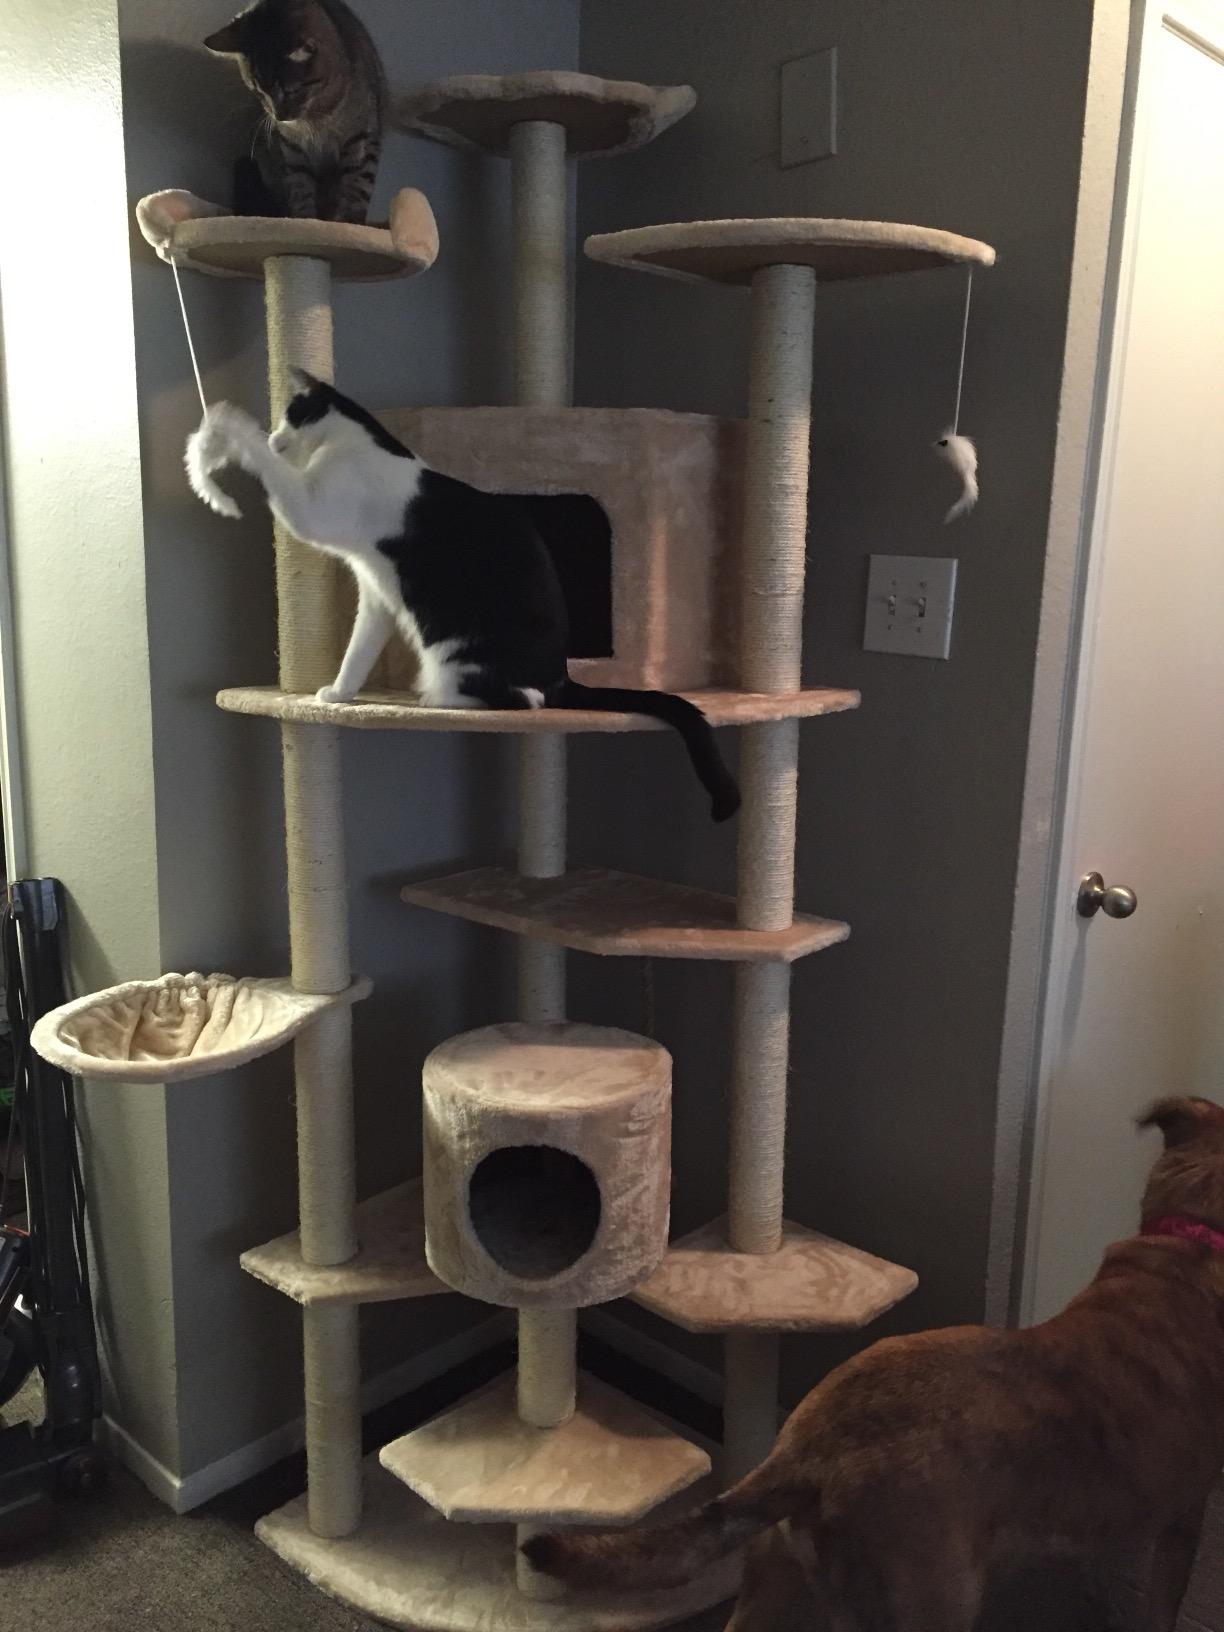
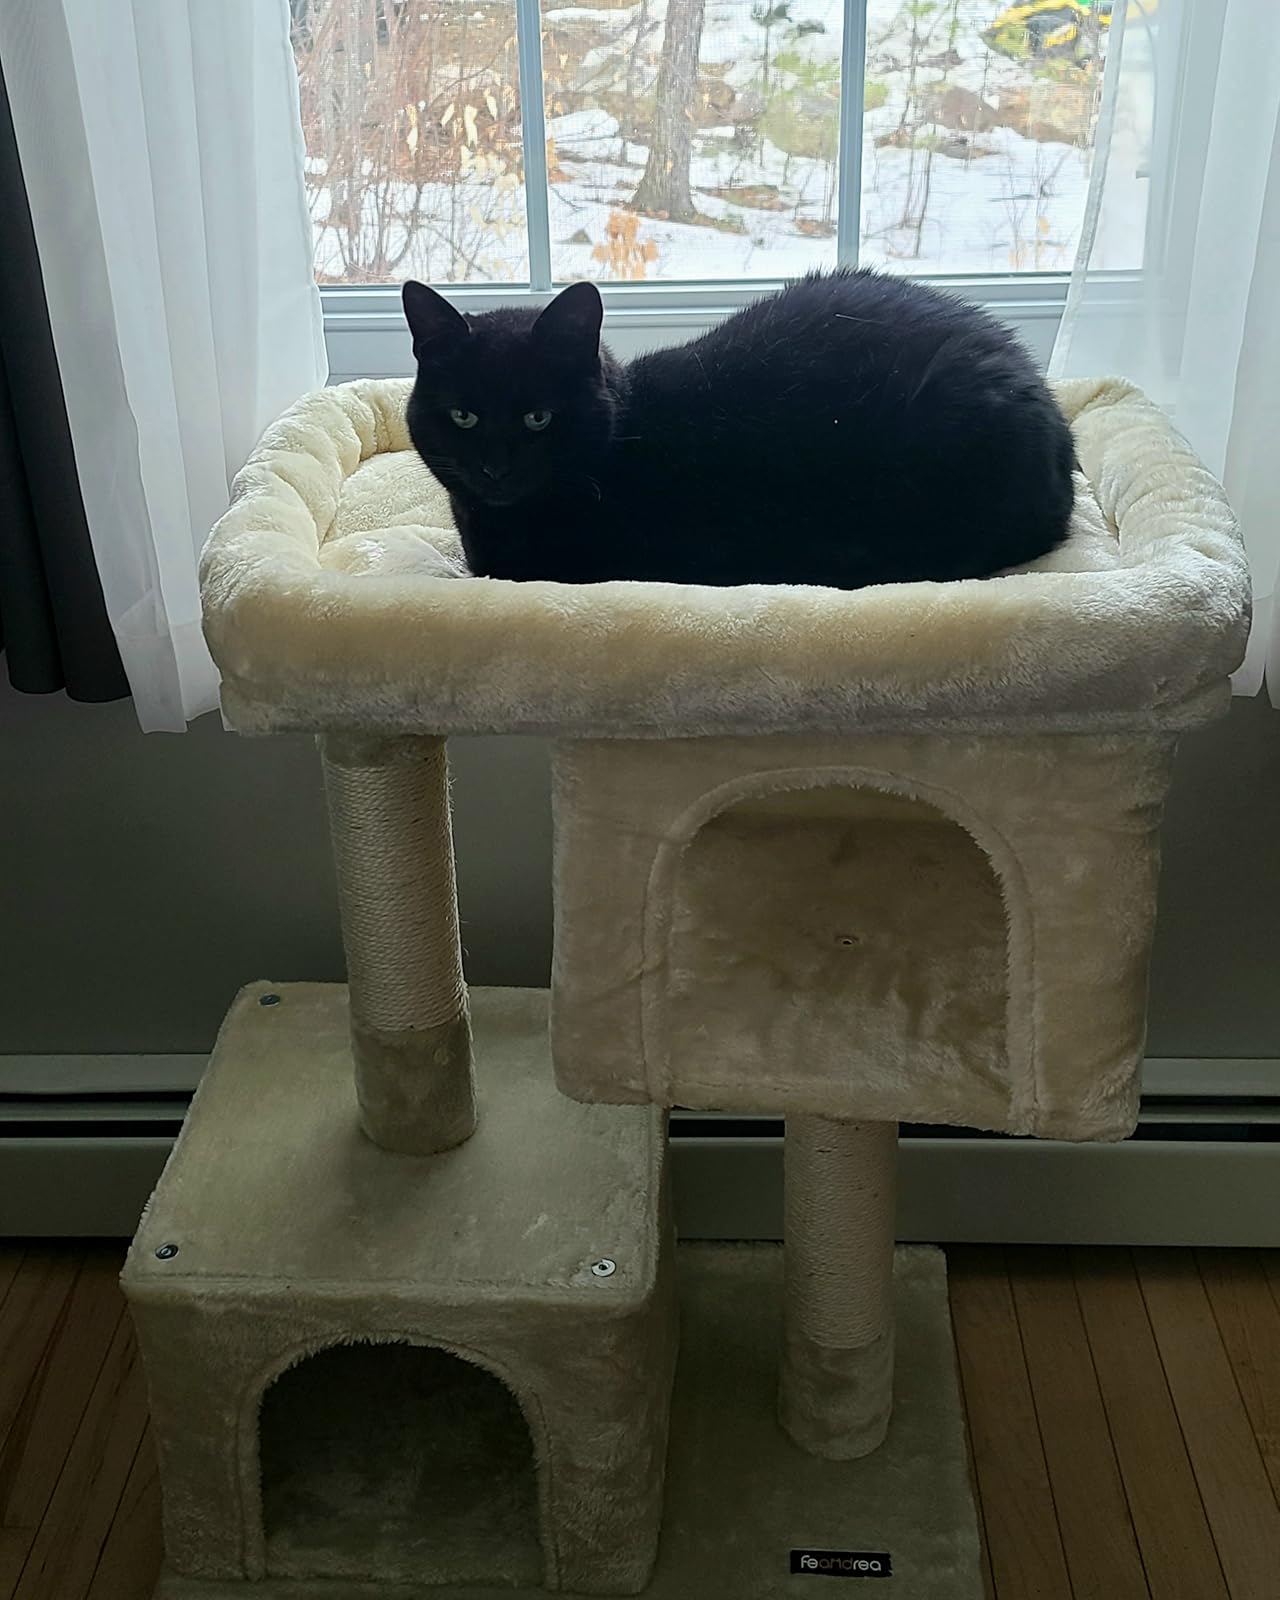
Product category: items_cat tree
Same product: no